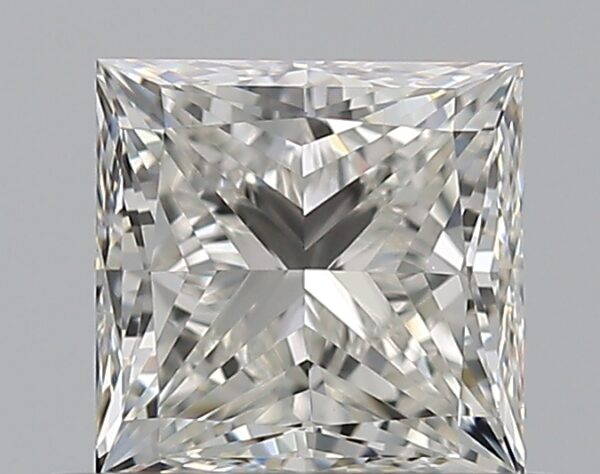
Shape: princess
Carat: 0.7
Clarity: VVS2
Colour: H
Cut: EX
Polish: EX
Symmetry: VG
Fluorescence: N
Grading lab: GIA
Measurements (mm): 4.73 x 4.67 x 3.39